Berkeley Marine Corps Recruiting Center protests

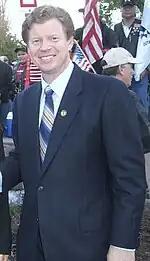
California Assembly member Guy Houston authored legislation to remove over $3 million in transit funding from Berkeley. He also appeared at the February 12 protest.

The position taken by the Berkeley City Council was interpreted by many across the country as a sign that they did not support the troops. Berkeley's motion was followed by a backlash in conservative blogs and among conservative lawmakers, including introduction of the "Semper Fi Act" in Congress to cancel several million dollars in specific federal funding for public primary and secondary education programs, the University of California, Berkeley, and key transportation programs including a proposed state-operated ferry service to Albany and Berkeley. In response to the council's vote, on February 1, 2008 Senator Jim DeMint said that he would introduce legislation that would strip Berkeley of its $2,392,000 in federal funding. On February 6, 2008 Jim DeMint was joined by Saxby Chambliss, Tom Coburn, John Cornyn, James Inhofe, and David Vitter in the Senate to introduce the Semper Fi Act of 2008 which would strip federal funding from Berkeley. In total, the bill was co-sponsored by 10 senators. The bill strips $243,000 from the Chez Panisse Foundation which provides school lunches to children in Berkeley, and $975,000 allocated to build the Matsui Center for Politics and Public Service at the University of California, Berkeley which would have created an archive of Robert Matsui's papers and a new endowment. The bill was defeated on March 13, 2008.